Crystal Lake Falls Historic District

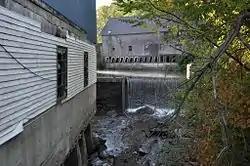
Part of Barton's industrial heritage

The Crystal Lake Falls Historic District, also known as the Brick Kingdom, is a historic industrial and residential area in Barton, Vermont, United States. It is located along Water Street and Main Street, roughly paralleling Willoughby Brook, whose waters powered the area's industries. It was added to the U.S. National Register of Historic Places on August 7, 1994.